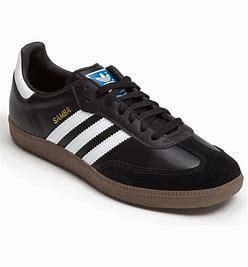
Brand: Adidas
Model: Samba